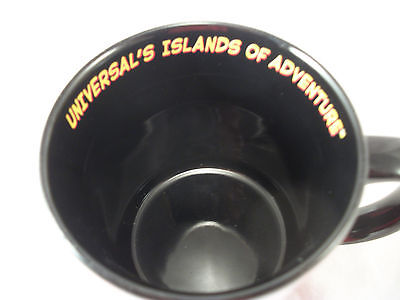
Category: mug